La Ingobernable

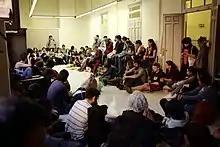
Assembly of La Ingobernable

La Ingobernable is a series of self-managed social centres in central Madrid, Spain. The squats have been used by feminist, environmentalists, LGBTI, anti-racist and other cultural groups. Between 2017 and 2019, the La Ingobernable was based in a municipal building located at the corner of Paseo del Prado and Calle del Gobernador (hence its name, which means "ungovernable"). It was then located at Calle Alberto Bosch 4, behind the Prado Museum from March until April 2020, when it was evicted during the state of alarm. In 2021, an Office for Social Rights was set up at Calle Cruz 5.